Vedat Işıkhan

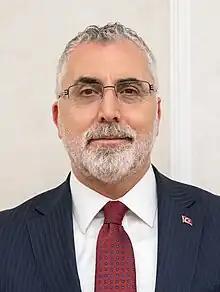
Işıkhan in 2023

Vedat Işıkhan (born 20 January 1966) is a Turkish politician and professor. He is the minister of labour and social security, Turkey. He was born in Artuklu, Mardin into a ethnically Arab family.